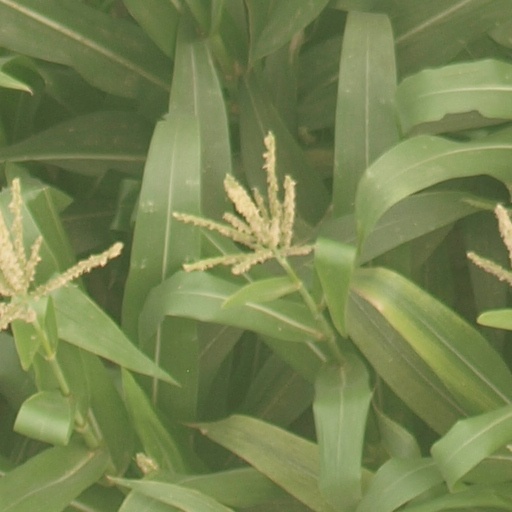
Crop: maize; corn